Tony Martino (singer)

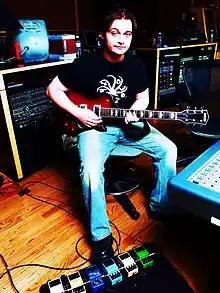
Tony Martino

Tony Martino is a singer-songwriter and record producer from Chicago. Martino is also the primary singer-songwriter and producer for his new side-project formed in 2017, The Rarest Kind, a group with a "revolving member" format in which he is the only official and permanent member. His songs have been featured in several television shows, including the "Ghost Whisperer" on CBS, MTV's "The Real World" and "Road Rules", and many others the Discovery Channel and Sy-Fy.. He has also received critical acclaim and other mentions in major media publications and music magazines such as the Daily Herald, San Francisco Chronicle, Amplifier Magazine, and Performing Songwriter Magazine. Martino is also known for his upfront opinions on various music-related topics. He was quoted in The Wall Street Journal discussing the controversial use of Auto-Tune recording software. Academy Award and Emmy Award-nominated musician, Adam Schlesinger of the pop/rock band Fountains Of Wayne, also praised Martino's music in an article Schlesinger penned in The New York Times, stating, "I get handed stuff almost every day. I try to listen to all of it – 99 percent is garbage. But every so often you get something that stands out...This is a guy with incredible potential."